Eckert Presbyterian Church

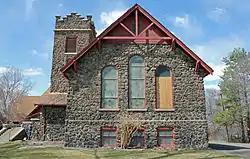
The church in 2013

Eckert Presbyterian Church previously known as First Presbyterian Church of Eckert is an historic church in Eckert, Colorado.